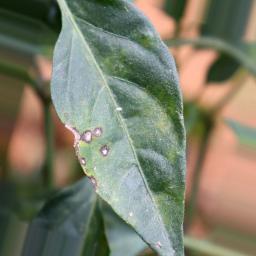
Label: cercospora